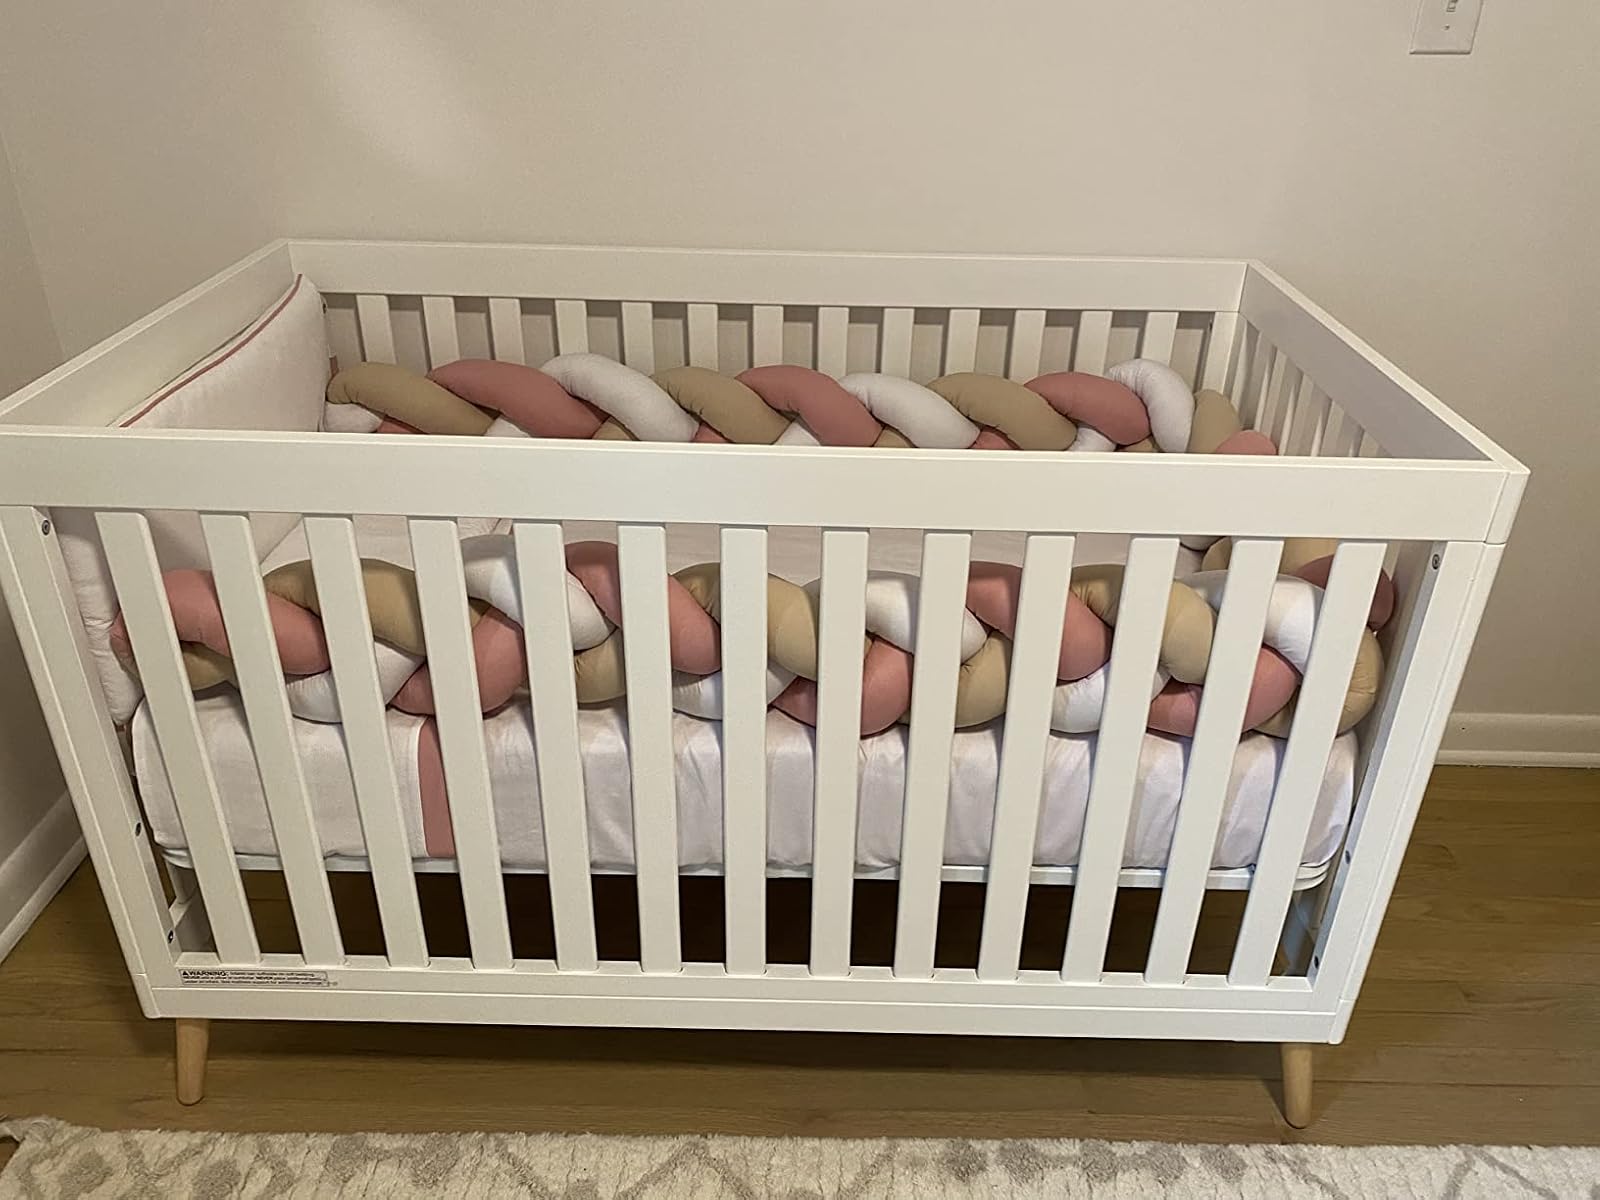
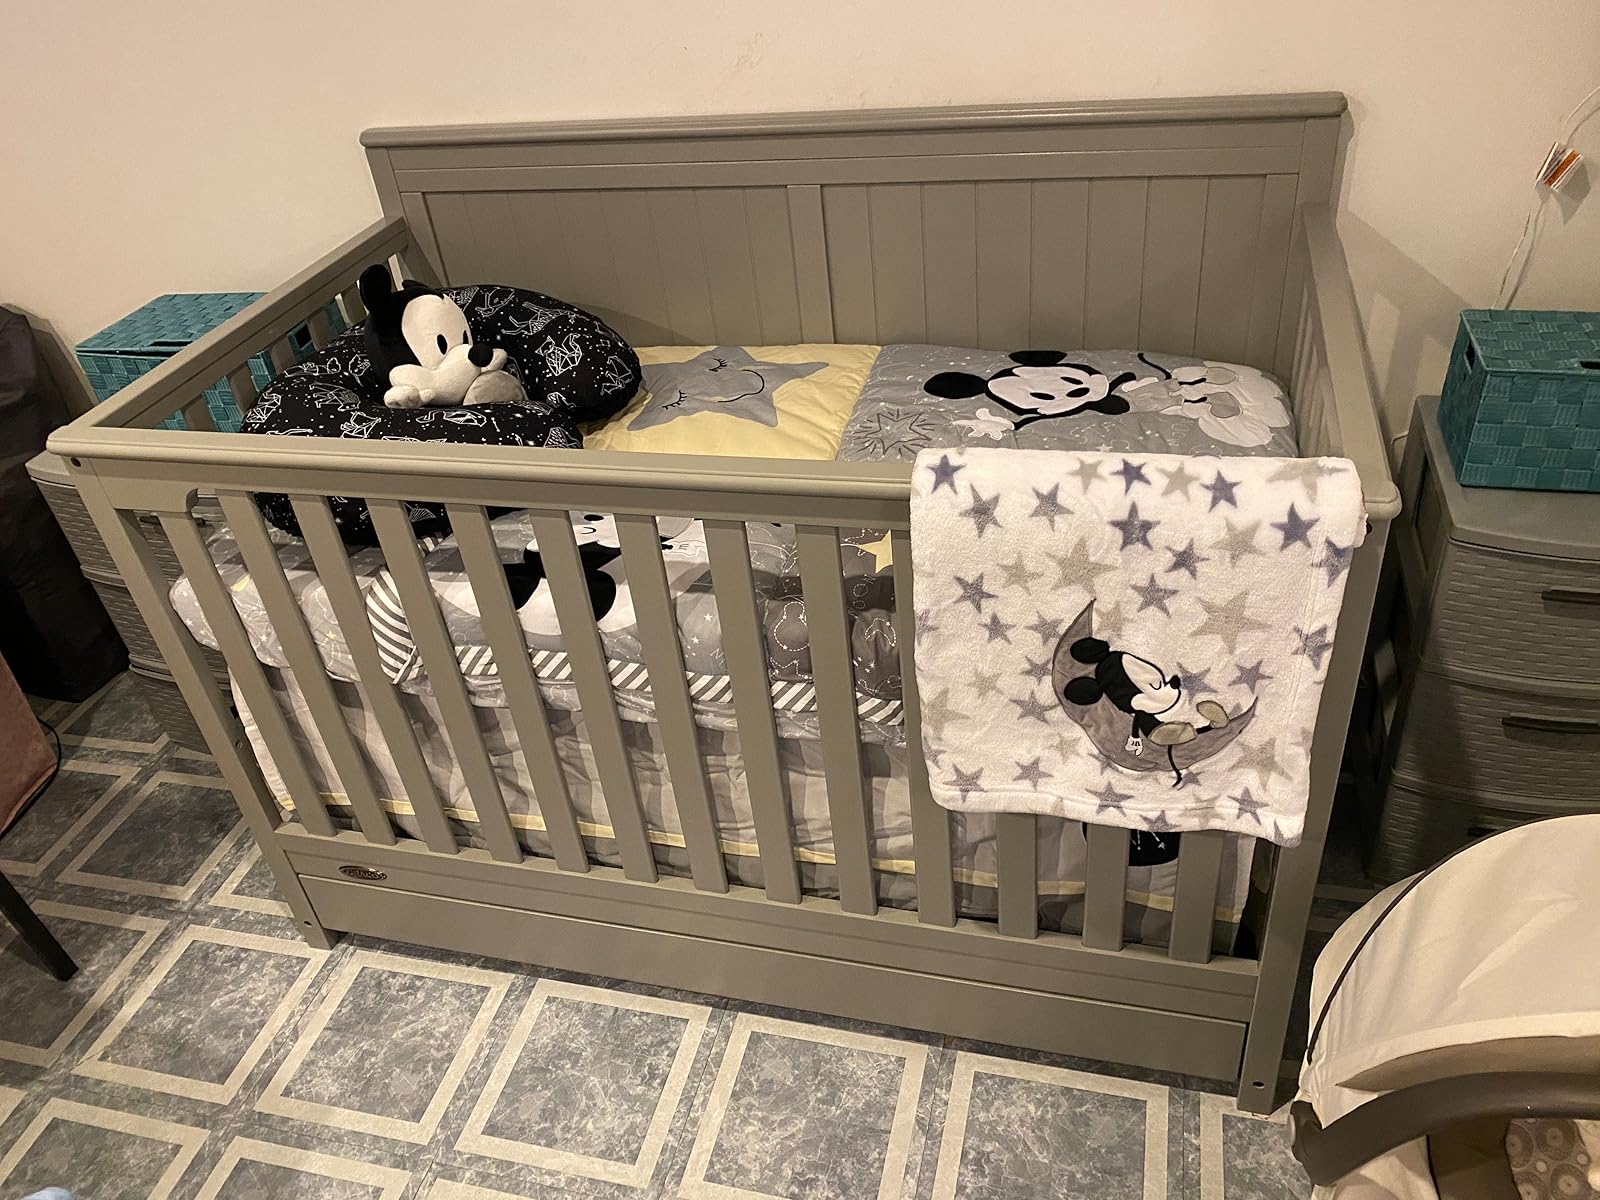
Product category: products_crib
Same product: no